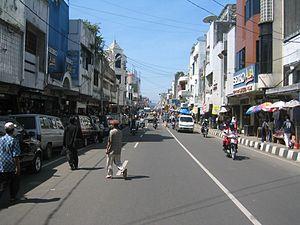
Sukabumi est une ville d'Indonésie située dans la province de Java occidental, à 115 km au sud de Jakarta, la capitale de l’Indonésie. Elle a le statut de kota.